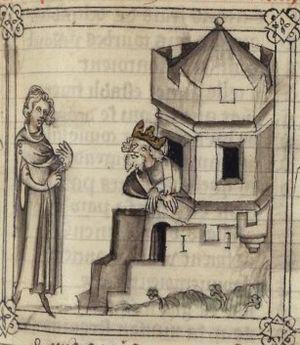
Machaut et Charles II le Mauvais